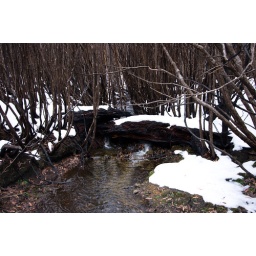
Not &amp;quot;the&amp;quot; snowy river; water running beside and under the road to the summit of Lake Mountain